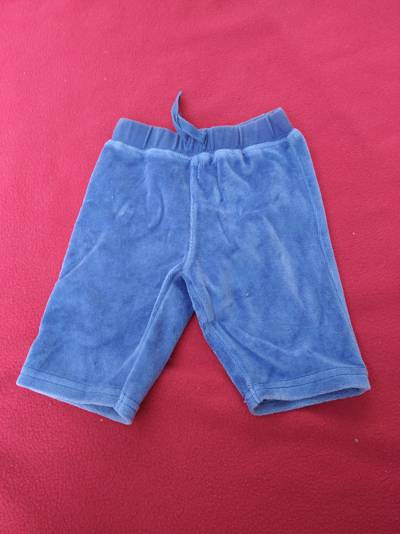
Waste category: clothes